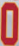
Number: 0